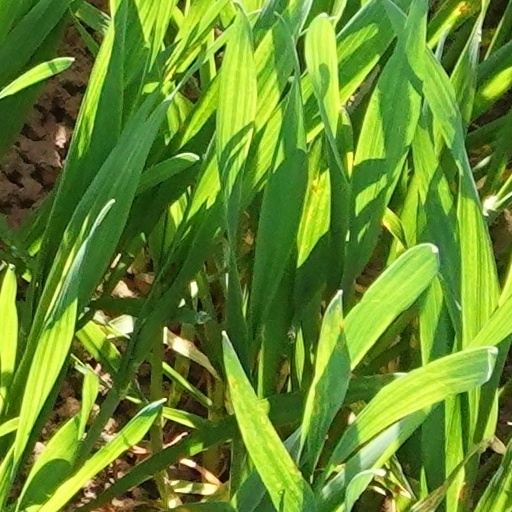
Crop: wheat